Province of Zara

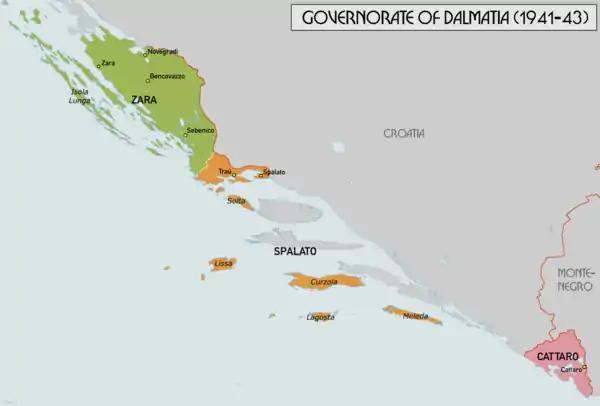
Italian Governorate of Dalmatia between April 1941 and September 1943.

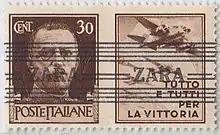
An Italian postage stamp overprinted by the German occupation forces for Zara, 1943

After Mussolini was removed from power on 25 July 1943 and arrested, the government of Pietro Badoglio signed an armistice with the Allies on 3 September 1943, which was made public only on 8 September 1943, and the Italian army collapsed. However, just four days later on 12 September 1943, "Il Duce", was rescued by a German military raid from his secret prison on the Gran Sasso mountain, and formed the Nazi-puppet Italian Social Republic in the north of the country. The NDH proclaimed the Rome Treaties to be void and occupied Dalmatia with German support. The Germans entered Zara first, and on September 10 the German 114th Jäger Division took over.